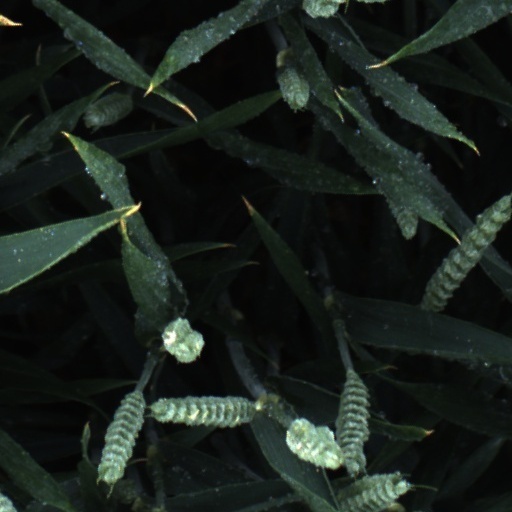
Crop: wheat